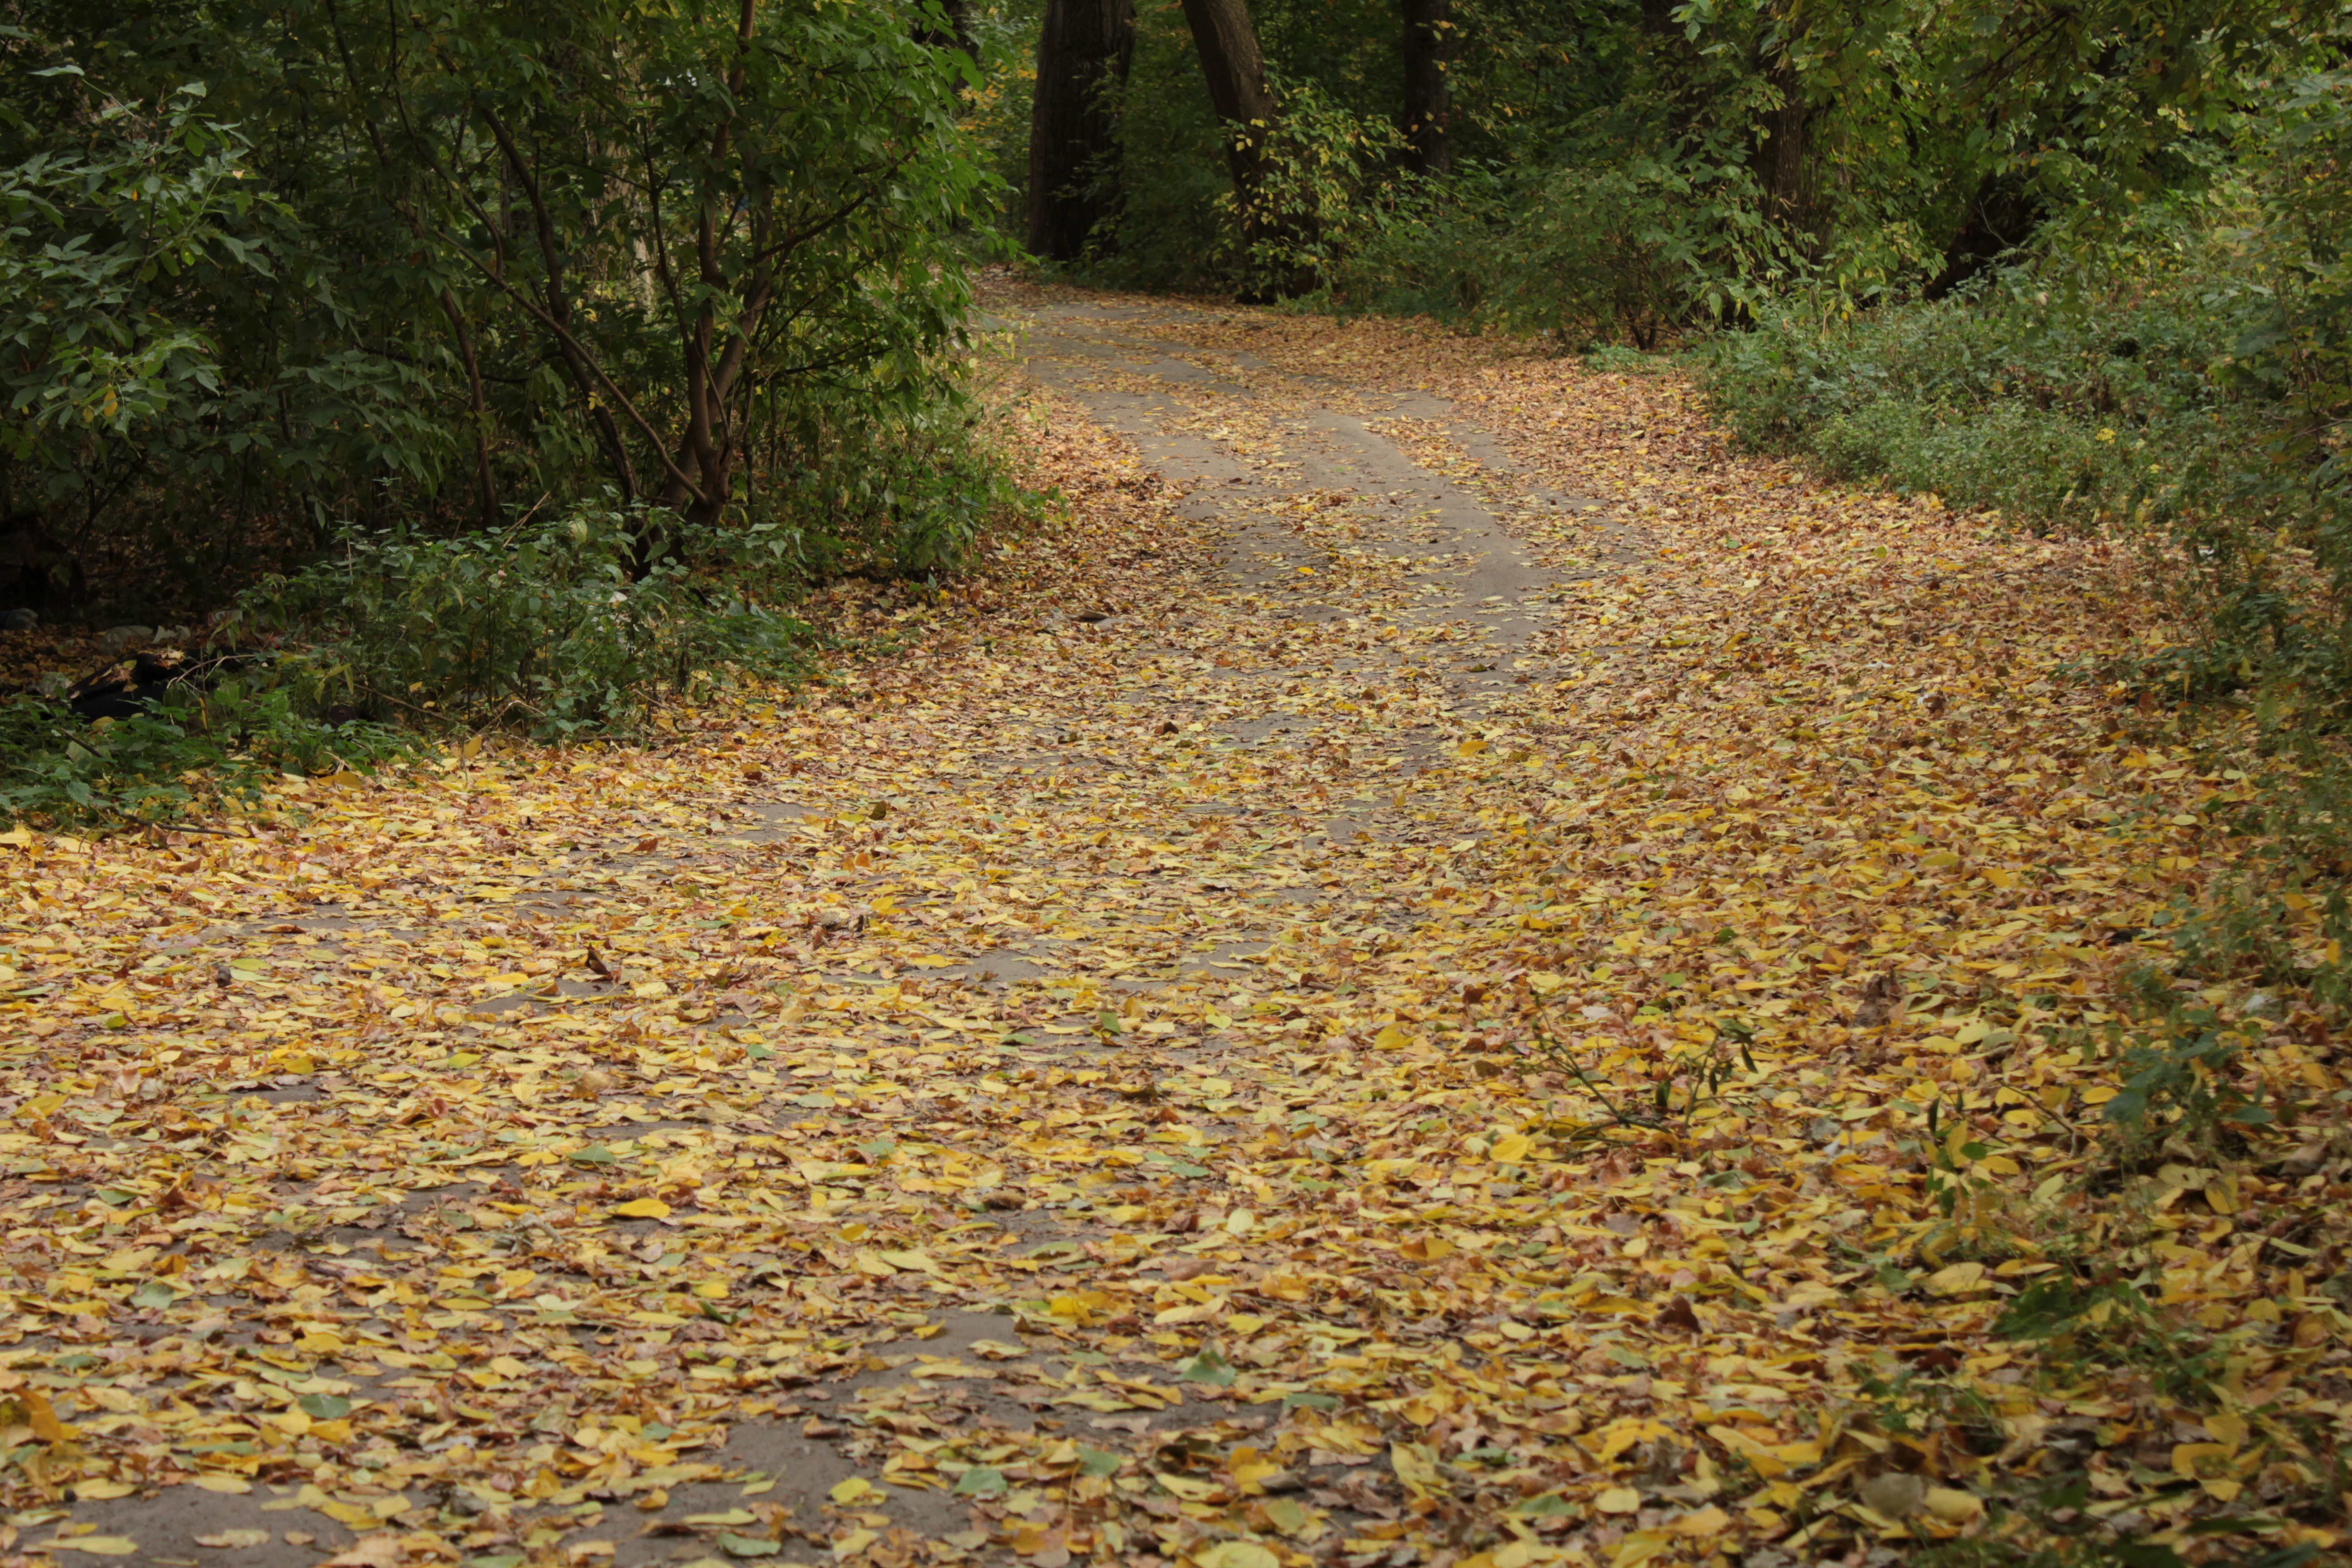
tree, forest, grass, road, trail, sunlight, leaf, autumn, soil, season, vegetation, shrub, deciduous, woodland, habitat, fallen leaves, yellow leaves, ecosystem, twist, natural environment